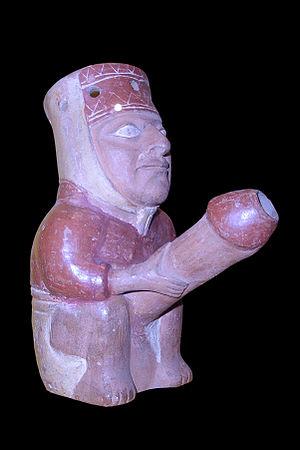
La province de Corrientes est une province du nord-est de l'Argentine, dont la capitale est la ville de Corrientes. Au nord comme à l'ouest elle est délimitée par le Río Paraná, qui la sépare du Paraguay et des provinces du Chaco et de Santa Fe ; sa frontière orientale est constituée par le río Uruguay, qui la sépare de la République d'Uruguay et du Brésil ; les rivières Guayquiraró et Mocoretá délimitent sa frontière sud avec la province d'Entre Ríos. Au nord-est se trouve sa seule frontière artificielle, qui la sépare de la province de Misiones.
Kurupi est l'une des plus importantes figures de la mythologie Guaraní. Les Guaraní sont un groupe de populations amérindiennes des régions amazoniennes du Brésil et du Paraguay. Kurupi est l'un des sept enfants monstrueux de Tau et Kerana, et en tant que tel, l'un des principaux personnages légendaires des cultures de langue guarani. Il est également l'une des rares figures légendaires encore prééminente dans les cultures actuelles de cette région.